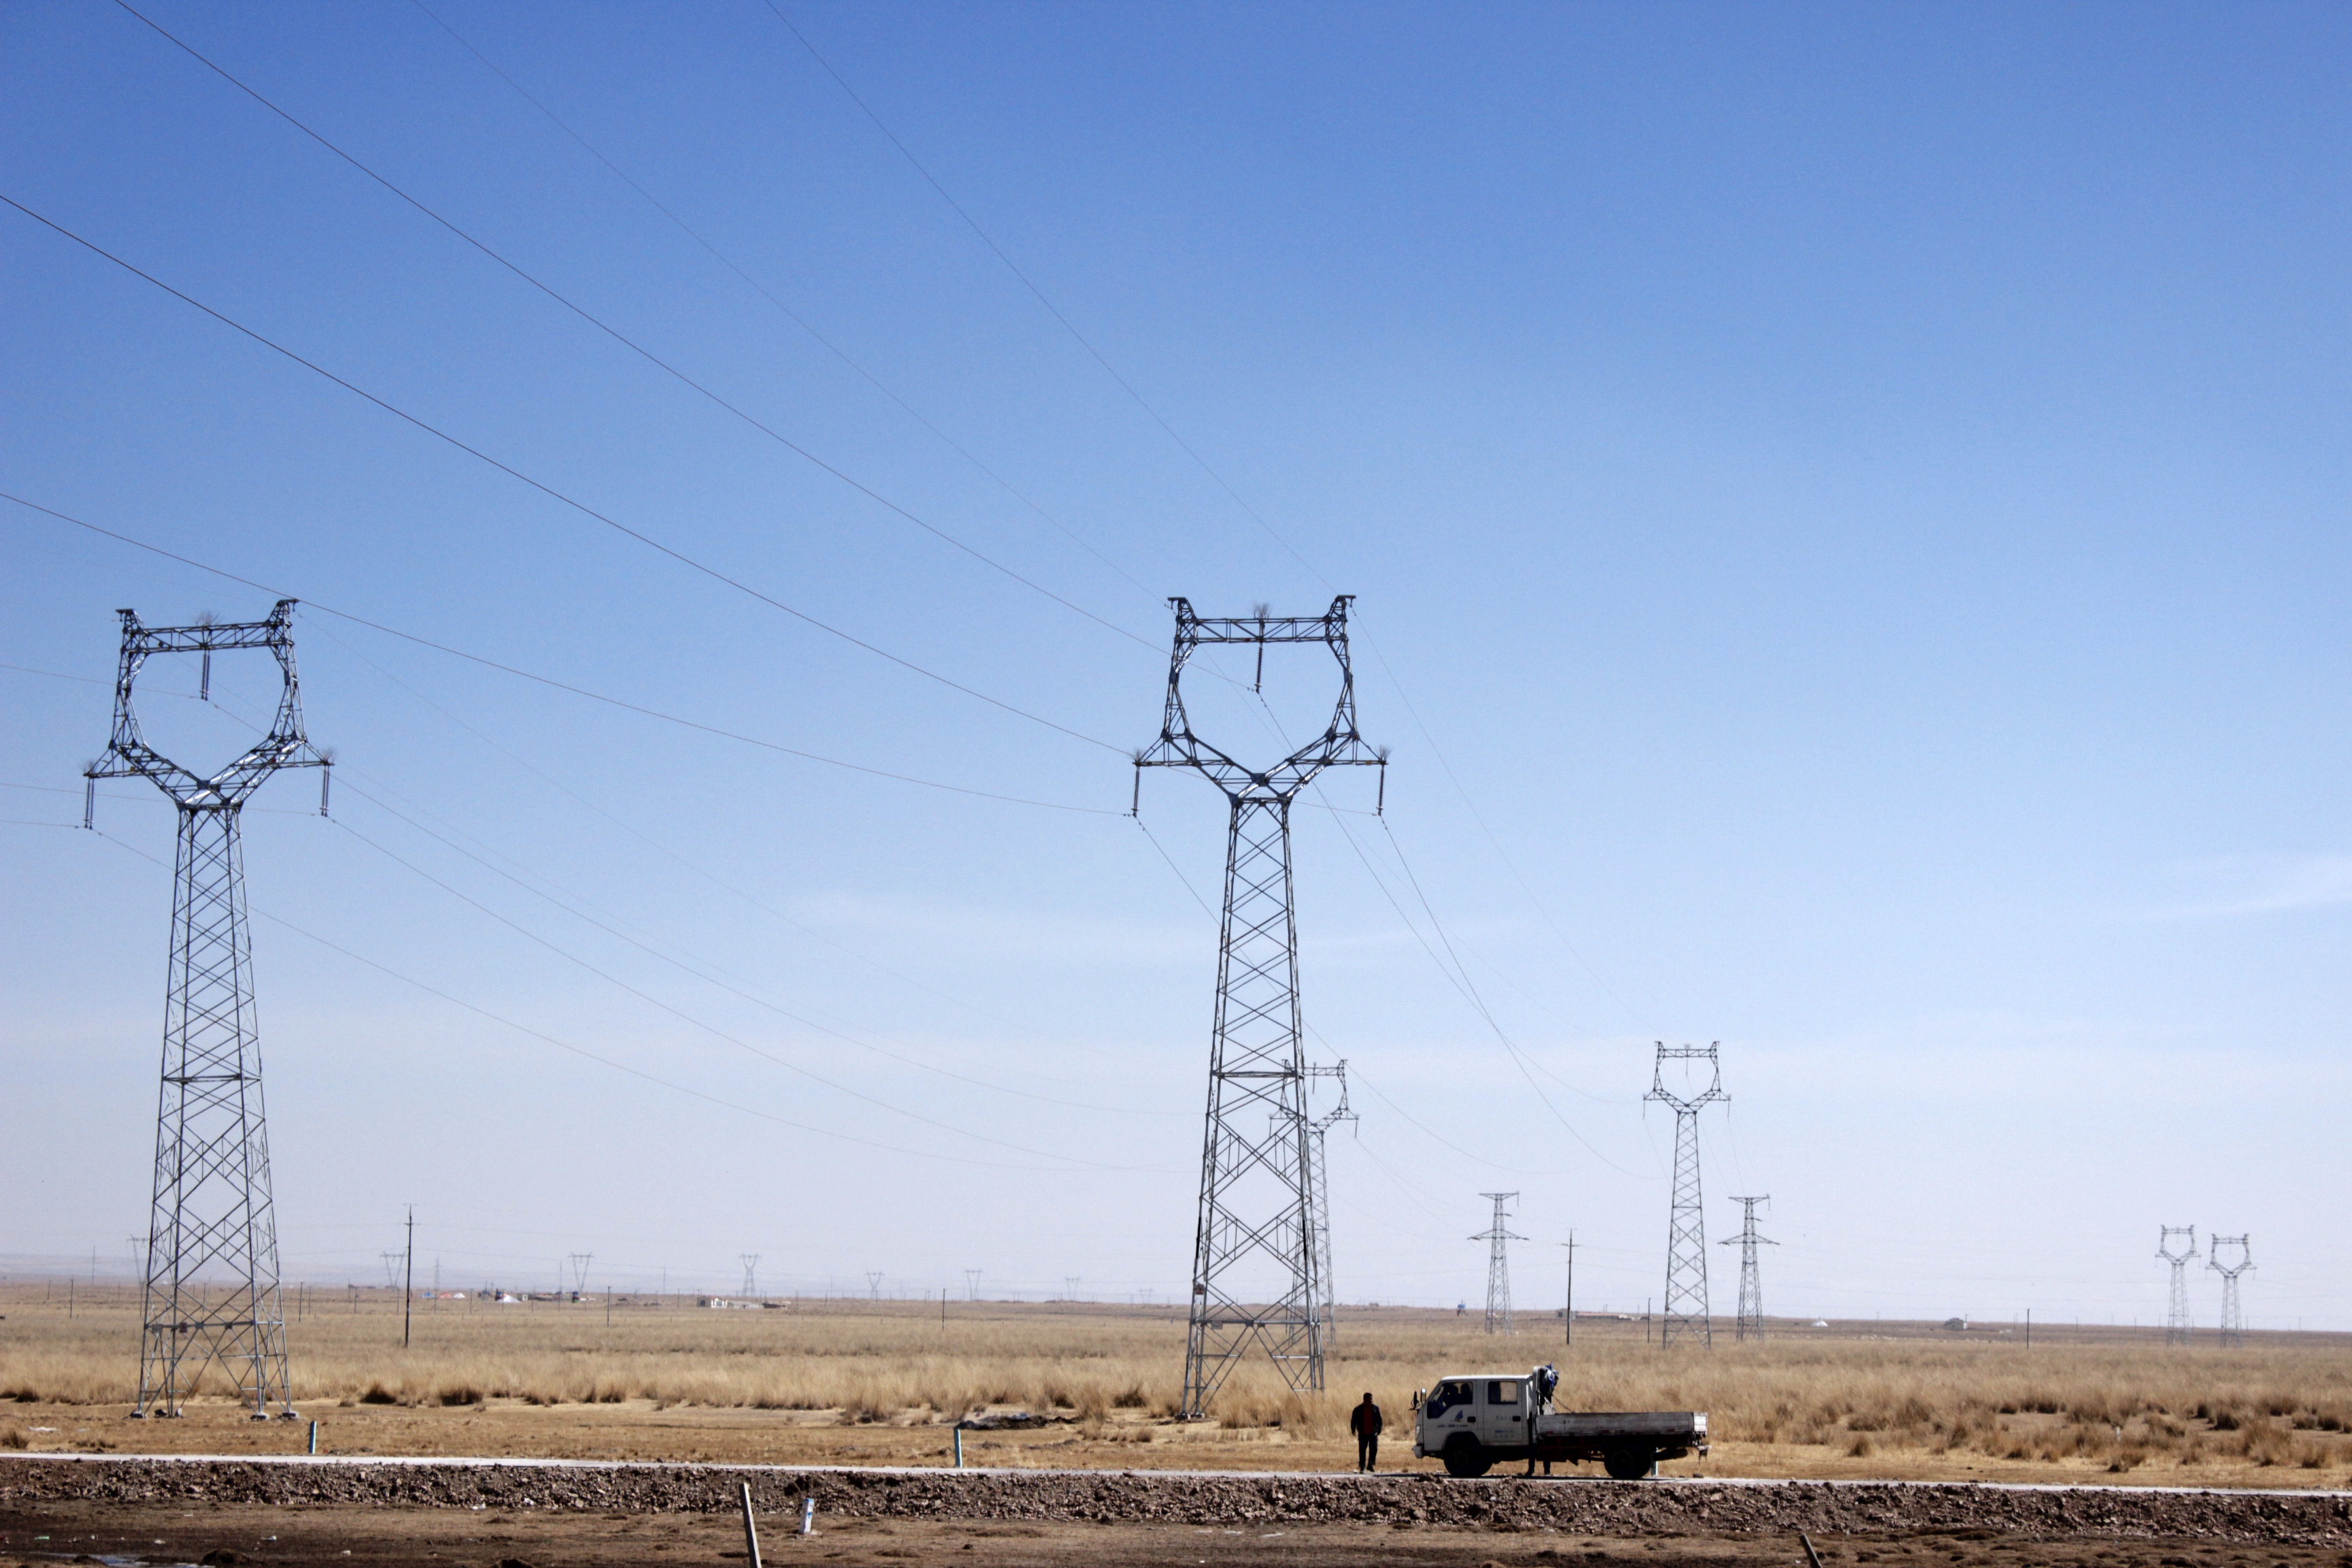
sky, field, tower, mast, soil, electricity, energy, distant, the scenery, qinghai, transmission tower, outdoor structure, electrical supply, overhead power line